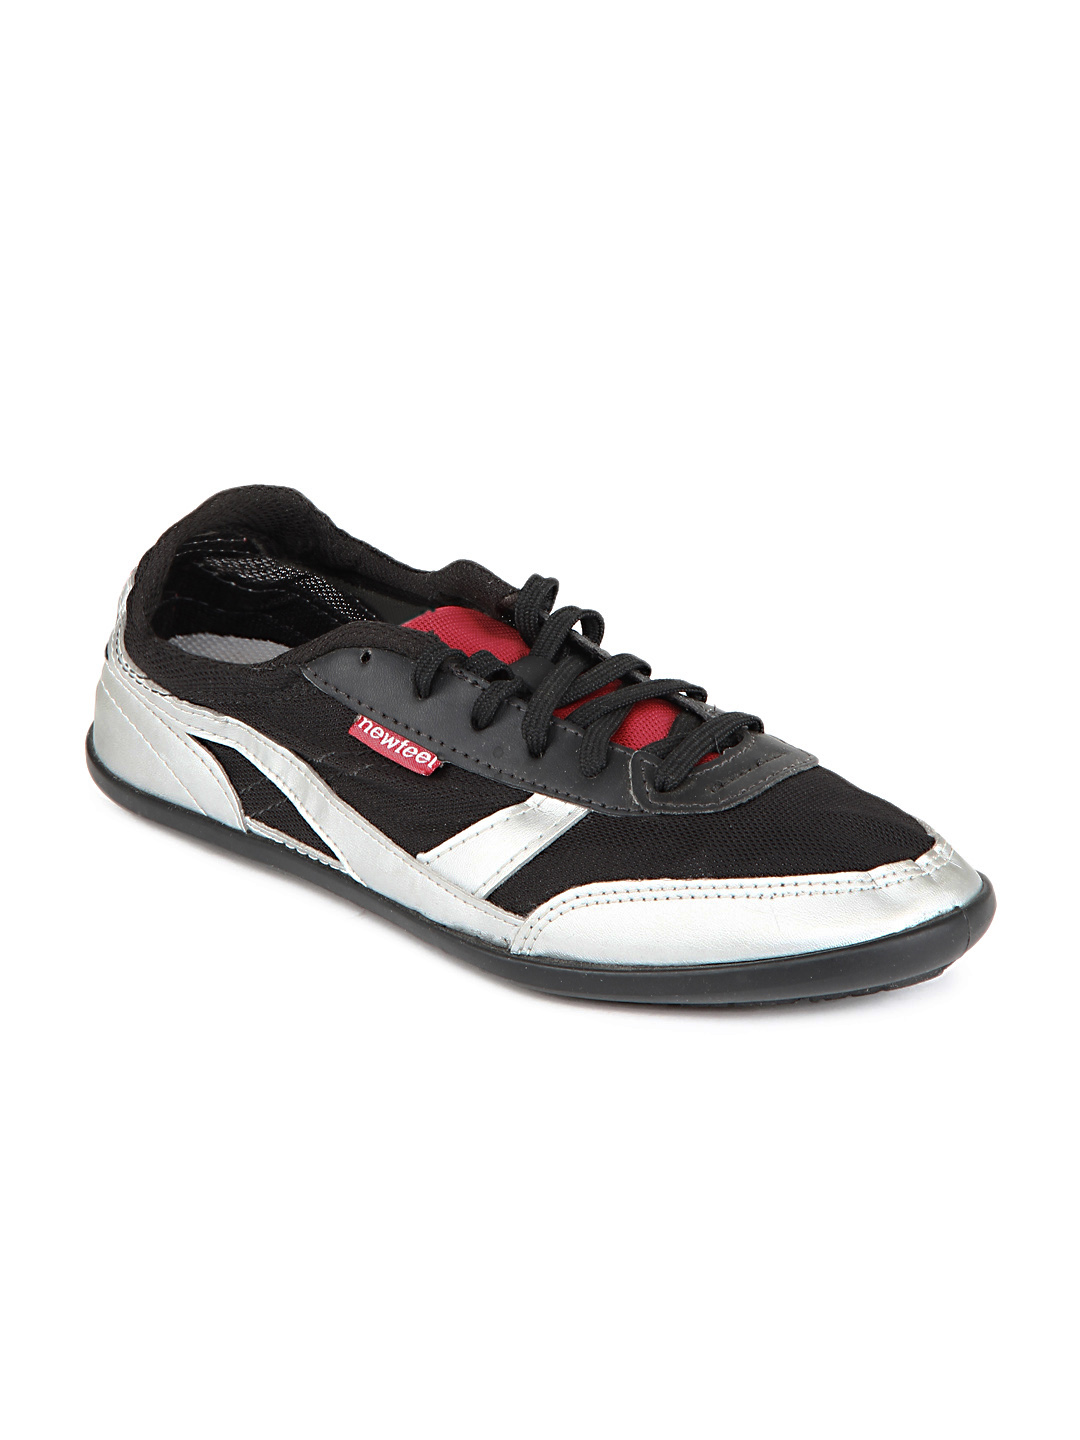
Newfeel Unisex Black Casual Shoes
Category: Footwear / Shoes / Casual Shoes
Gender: Unisex
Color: Black
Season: Winter 2012
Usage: Casual